Anne Shirley (actress)

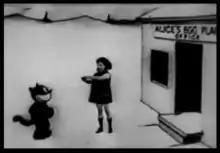
Shirley as "Alice", with Julius the Cat, in a scene from "Alice's Egg Plant" (1925)

In 1934, Shirley starred as the character of Anne Shirley in "Anne of Green Gables" and took that character's name as her legal and stage name.